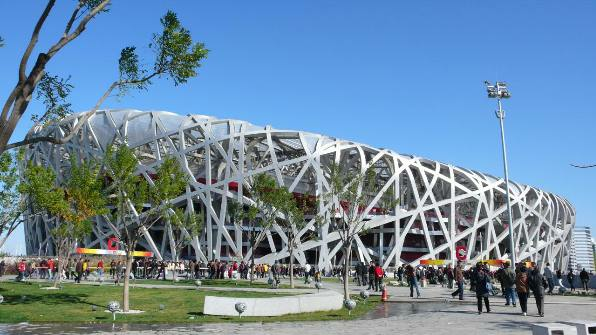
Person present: No